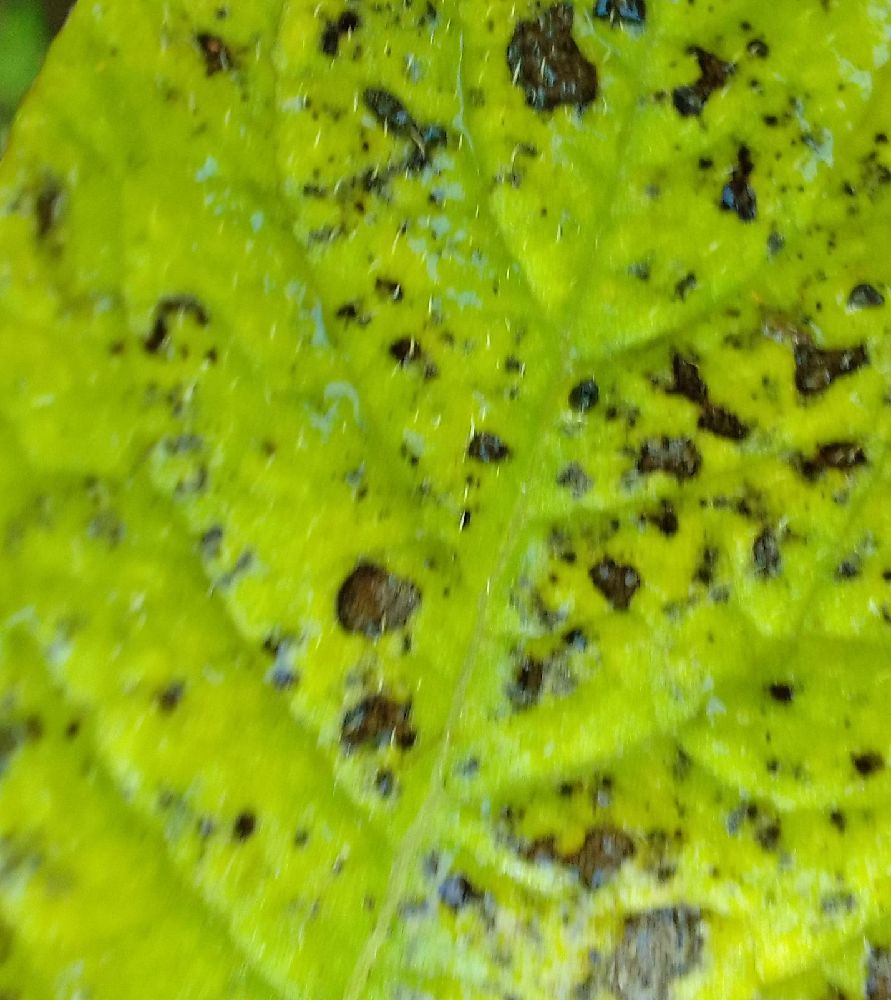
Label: Early blight